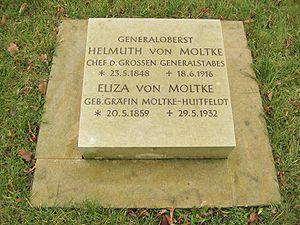
Helmuth Johann Ludwig, comte von Moltke, né à Gersdorf dans le Mecklembourg le 25 mai 1848 et mort à Berlin le 18 juin 1916, est un général prussien. Il a servi comme chef du Grand État-Major général de l'armée allemande de 1906 à 1914, assurant le commandement pendant les six premières semaines de la Première Guerre mondiale avant d'être remplacé.